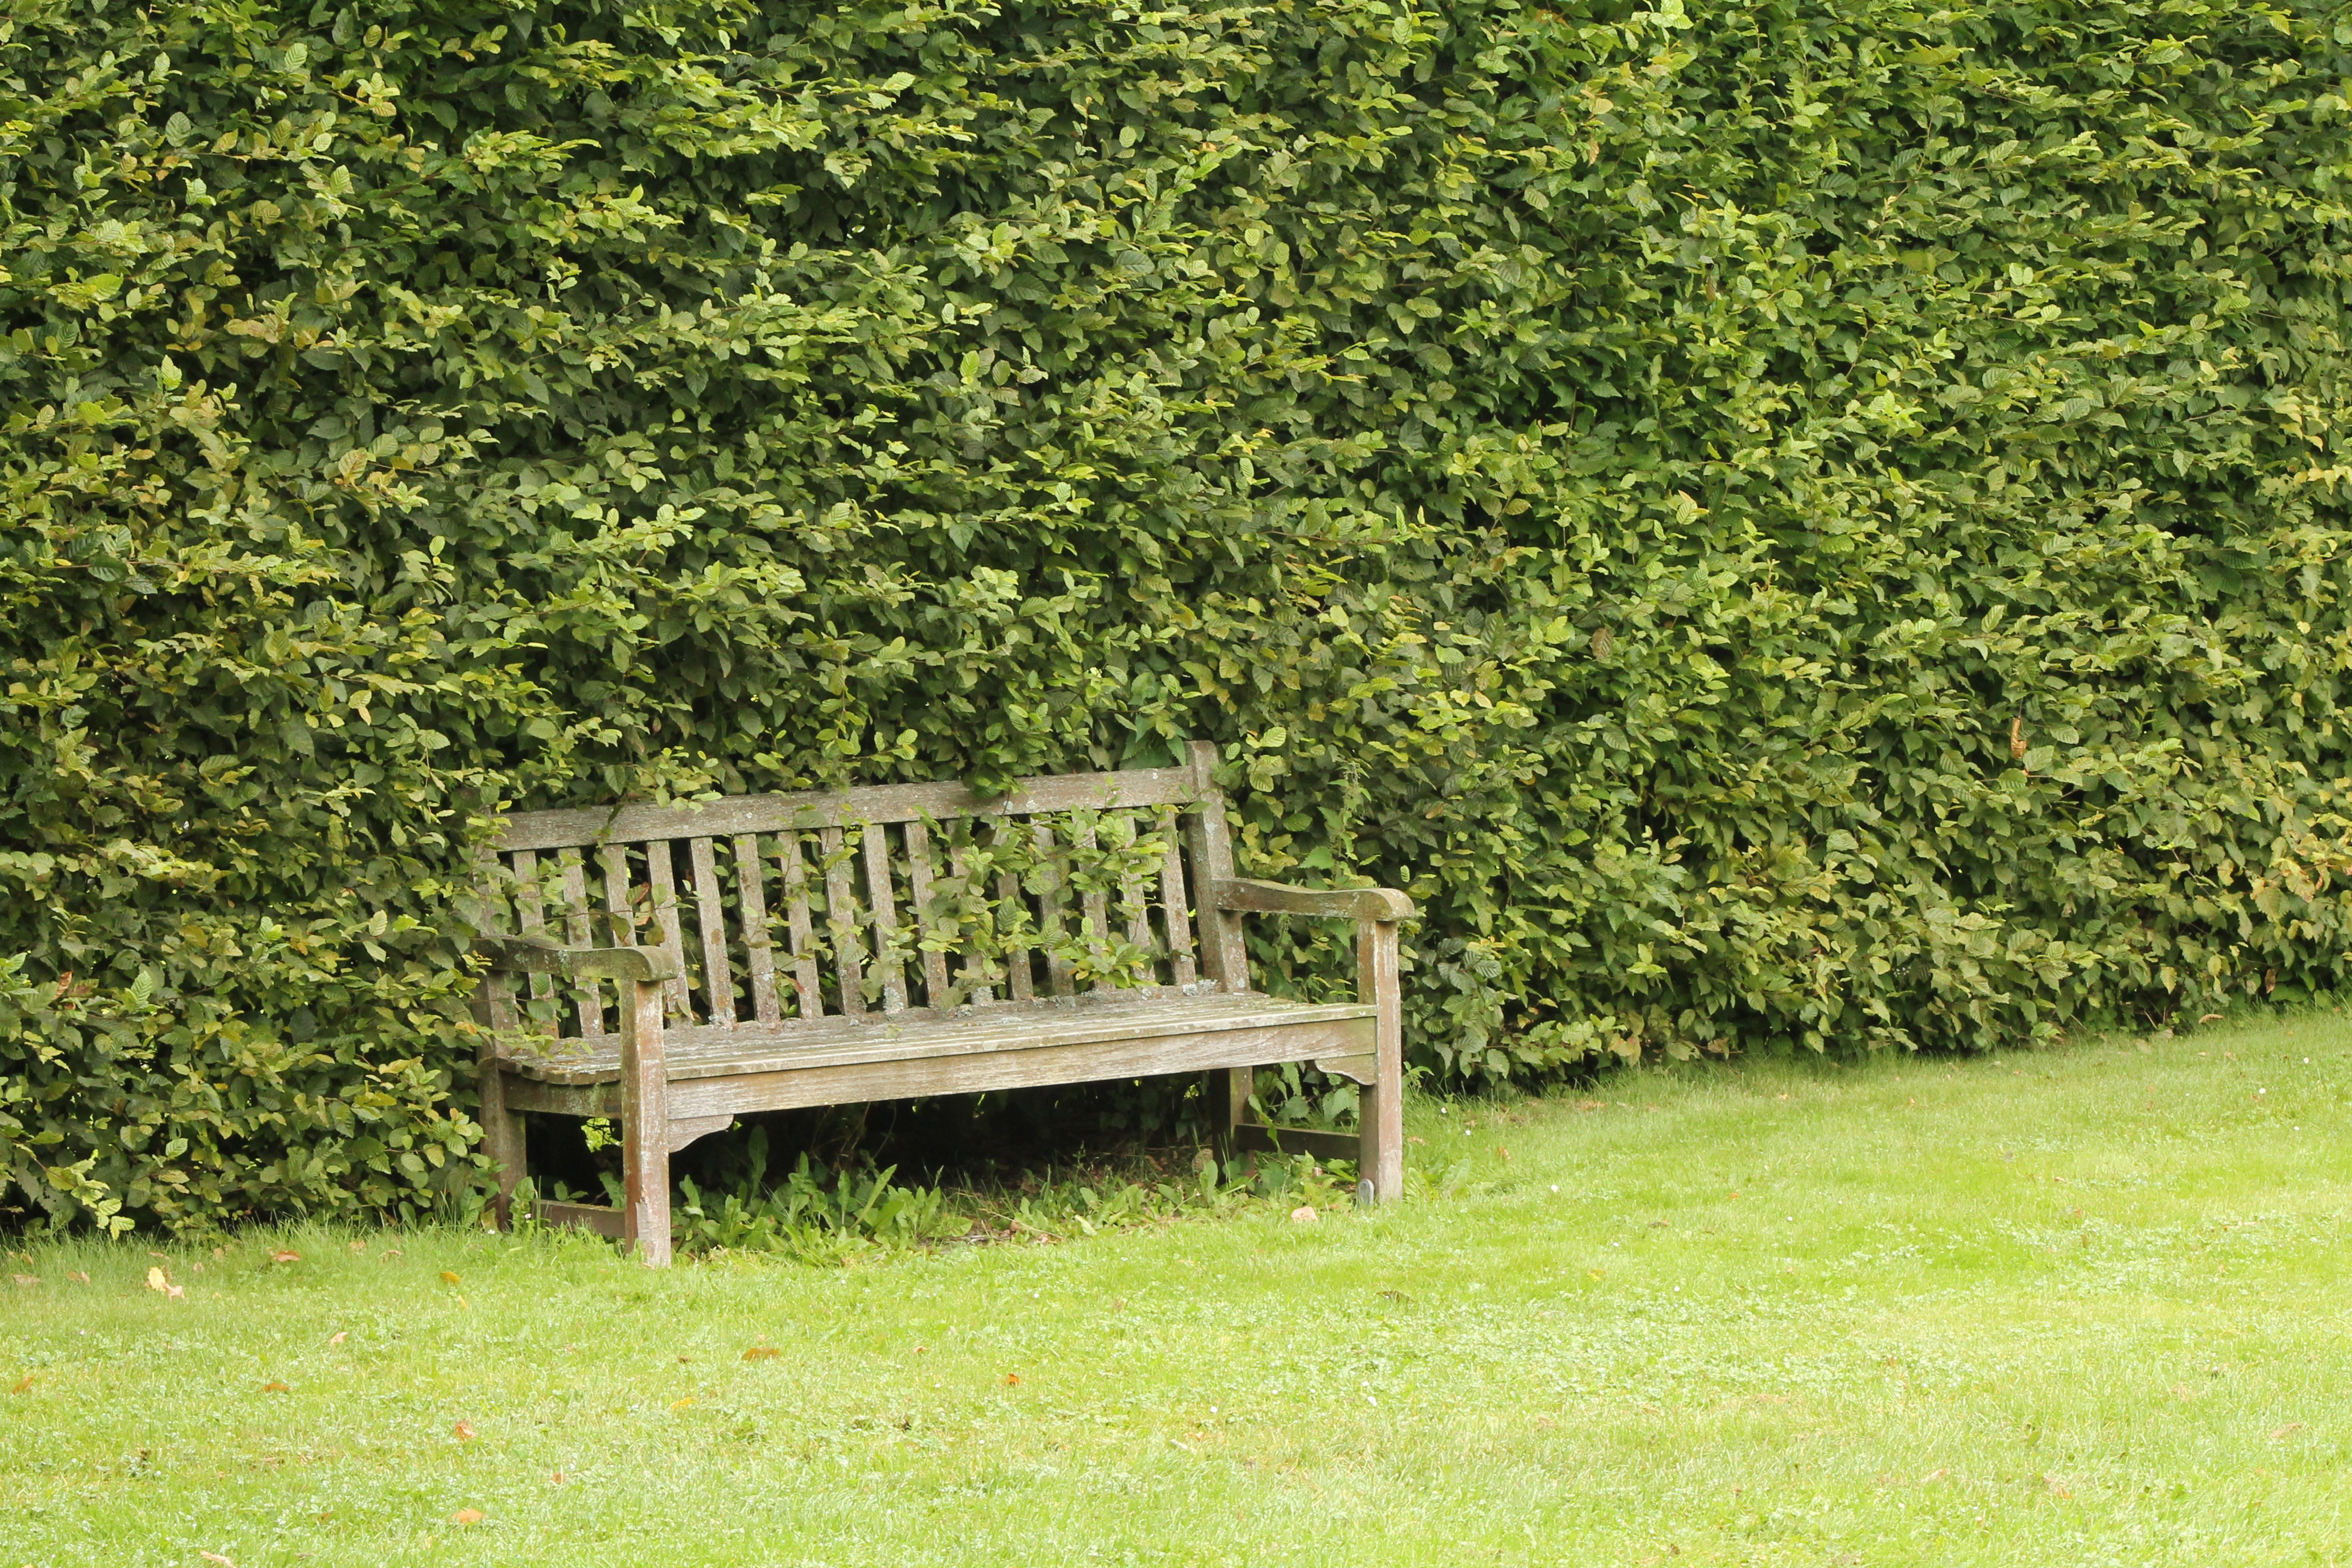
tree, nature, grass, outdoor, plant, bench, lawn, meadow, flower, summer, cottage, peaceful, backyard, furniture, agriculture, garden, shrub, hedge, woody plant, outdoor structure